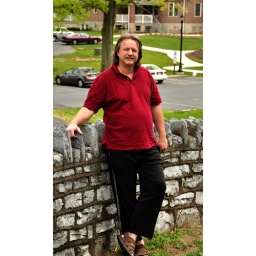
Me standing next to the wall near the Home Emerson at Milton Hershey School in Hershey Pennsylvania